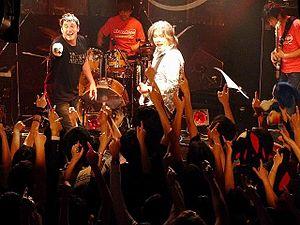
Crush 40 est un groupe de hard rock américano-japonais ayant grandement participé à la piste sonore de plusieurs jeux vidéo chez Sega, compagnie japonaise de jeux vidéo réputée, principalement les jeux Sonic. Le cœur du groupe est le guitariste hard rock Jun Senoue et le chanteur Johnny Gioeli, qui est aussi le chanteur pour les groupes Axel Rudi Pell et Hardline.